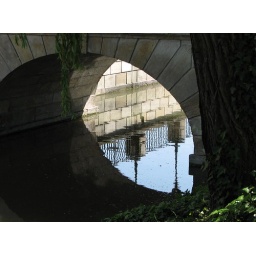
water under the bridge (2)